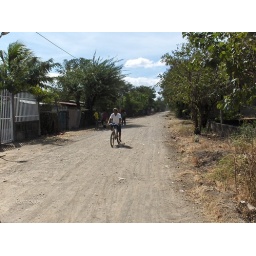
Road in front of church building at San Benito, looking the opposite direction.